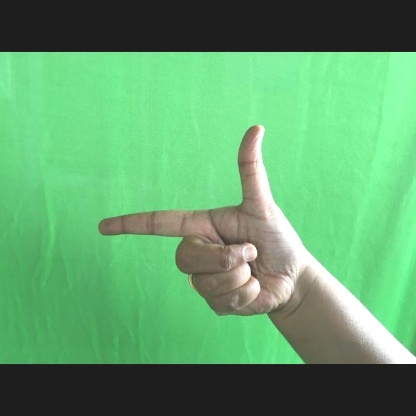
Mudra: Chandrakala